Italian front (World War I)

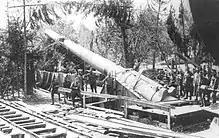
Austro-Hungarian 350 mm L/45 M. 16 naval guns

Although the Italian armed forces were numerically superior, things initially remained surprisingly quiet on the southwestern front. No attempt was made to break through on the Tyrolean front, and there was no major offensive on the Isonzo either. Due to the hesitant implementation of Cadorna's attack plans, the chance to score the decisive blow right at the beginning was lost. FML Cletus Pichler, the chief of staff of the LVK Tirol, wrote: